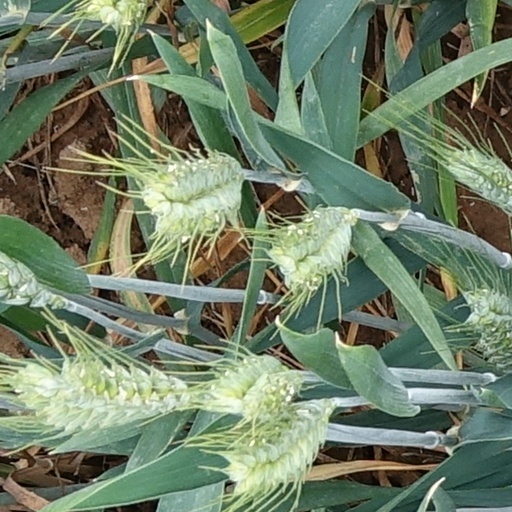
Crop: wheat